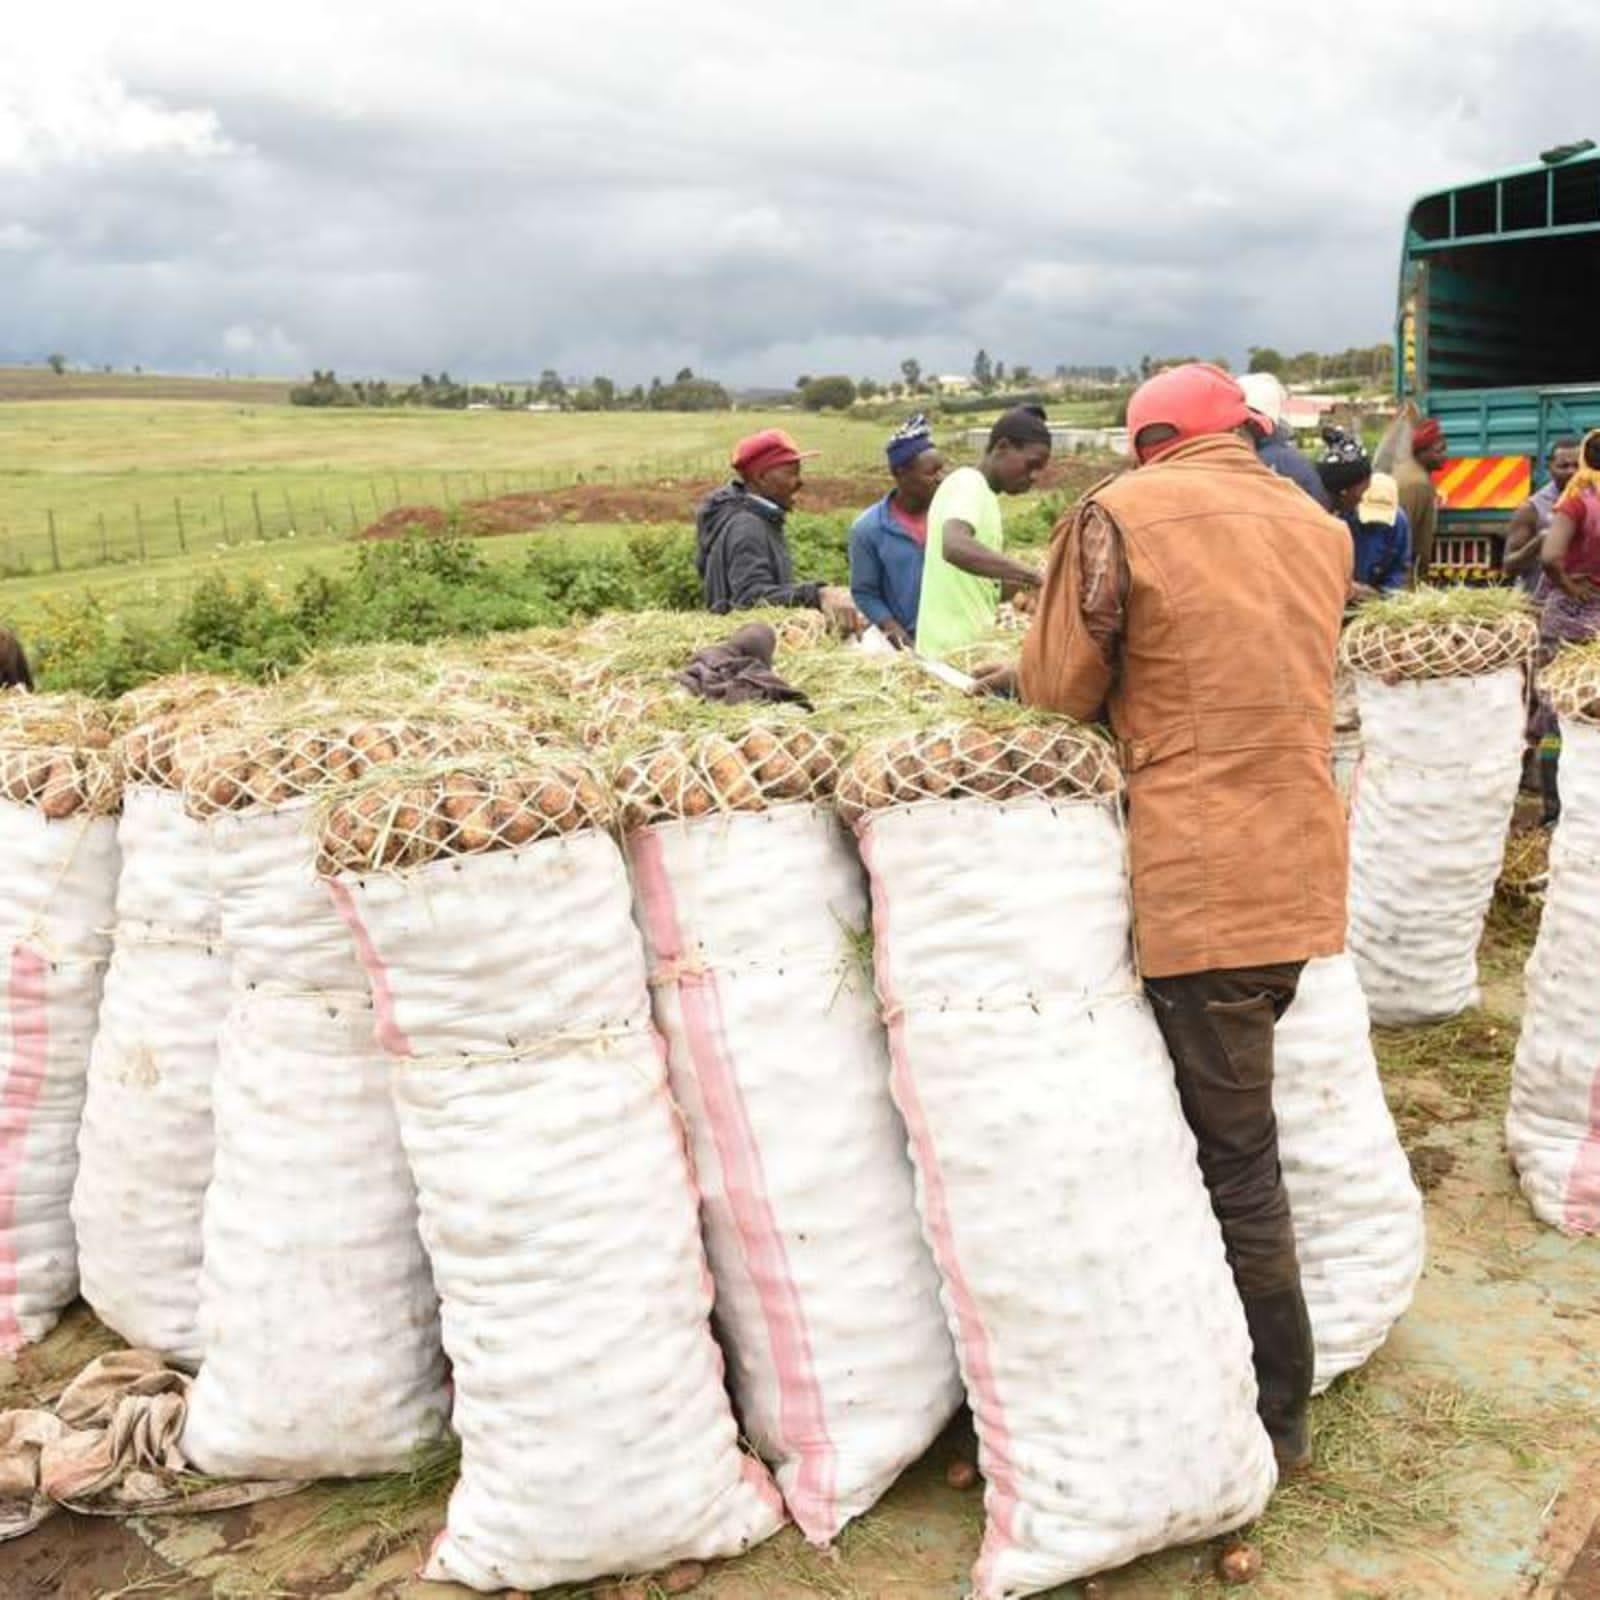
Wakulima wanaojihusisha na shughuli ya kilimo cha kibiashara cha zao la viazi, wakiwa tayari wamekwisha kamilisha zoezi la kuvuna viazi hivyo, na kuvifungasha katika vifungashio maalumu katika mpangilio maalumu, ili kuweza kurahisisha zoezi la kusafirisha na kupeleka sokoni.